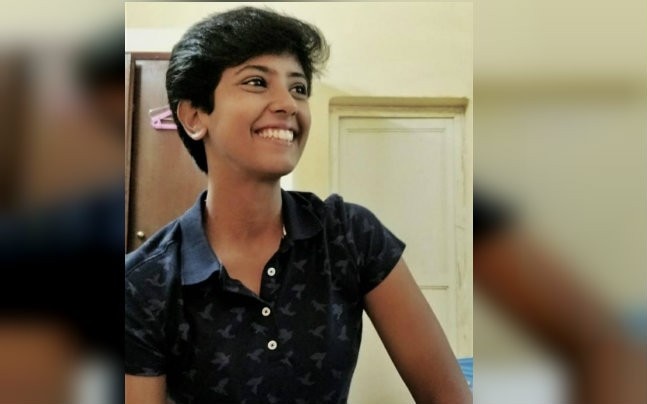
Gender: women